Hartford City Glass Company

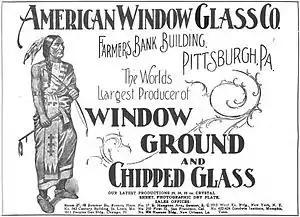
Advertisement for American Window Glass in 1913

In 1898, a group of men led by James A. Chambers organized a glass trust called American Window Glass Company. The company was formed from the American Glass Company, but did not incorporate until 1899. The trust planned to acquire 70 glass plants, "some of which it will close to bring the production down to the demand." The prices offered for the glass plants were very generous. Owners of the glass plants could sell their plant for either cash or a combination of cash and stock in the new company. Many owners chose to receive stock.